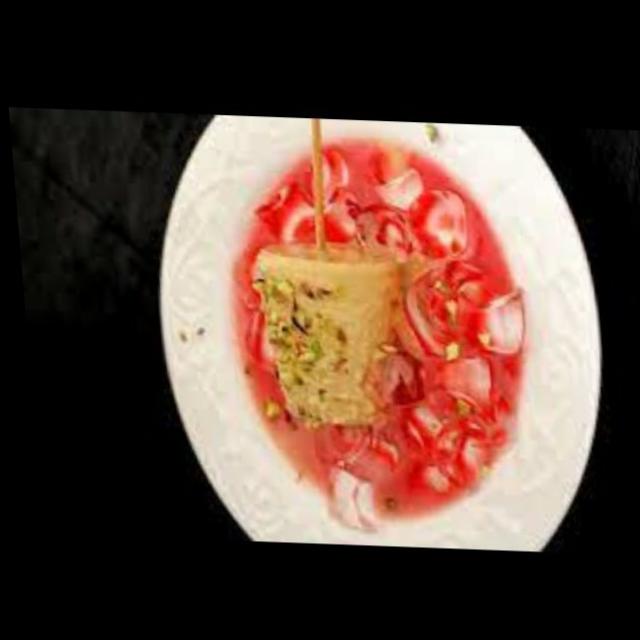
Dish: kulfi